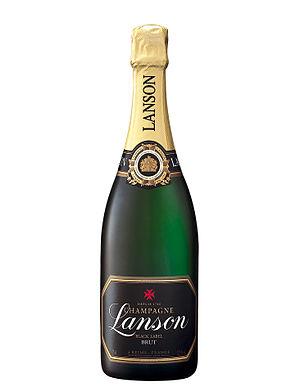
Lanson Black Label, the Brut charactéristic of the Lanson Style
La Maison Lanson est l'une des plus anciennes maisons de Champagne, fondée en 1760 à Reims, par François Delamotte, conseiller échevin et marchand à Reims. Le Champagne Lanson est la figure de proue du groupe Lanson-BCC, troisième plus grand groupe de Champagne en 2013.